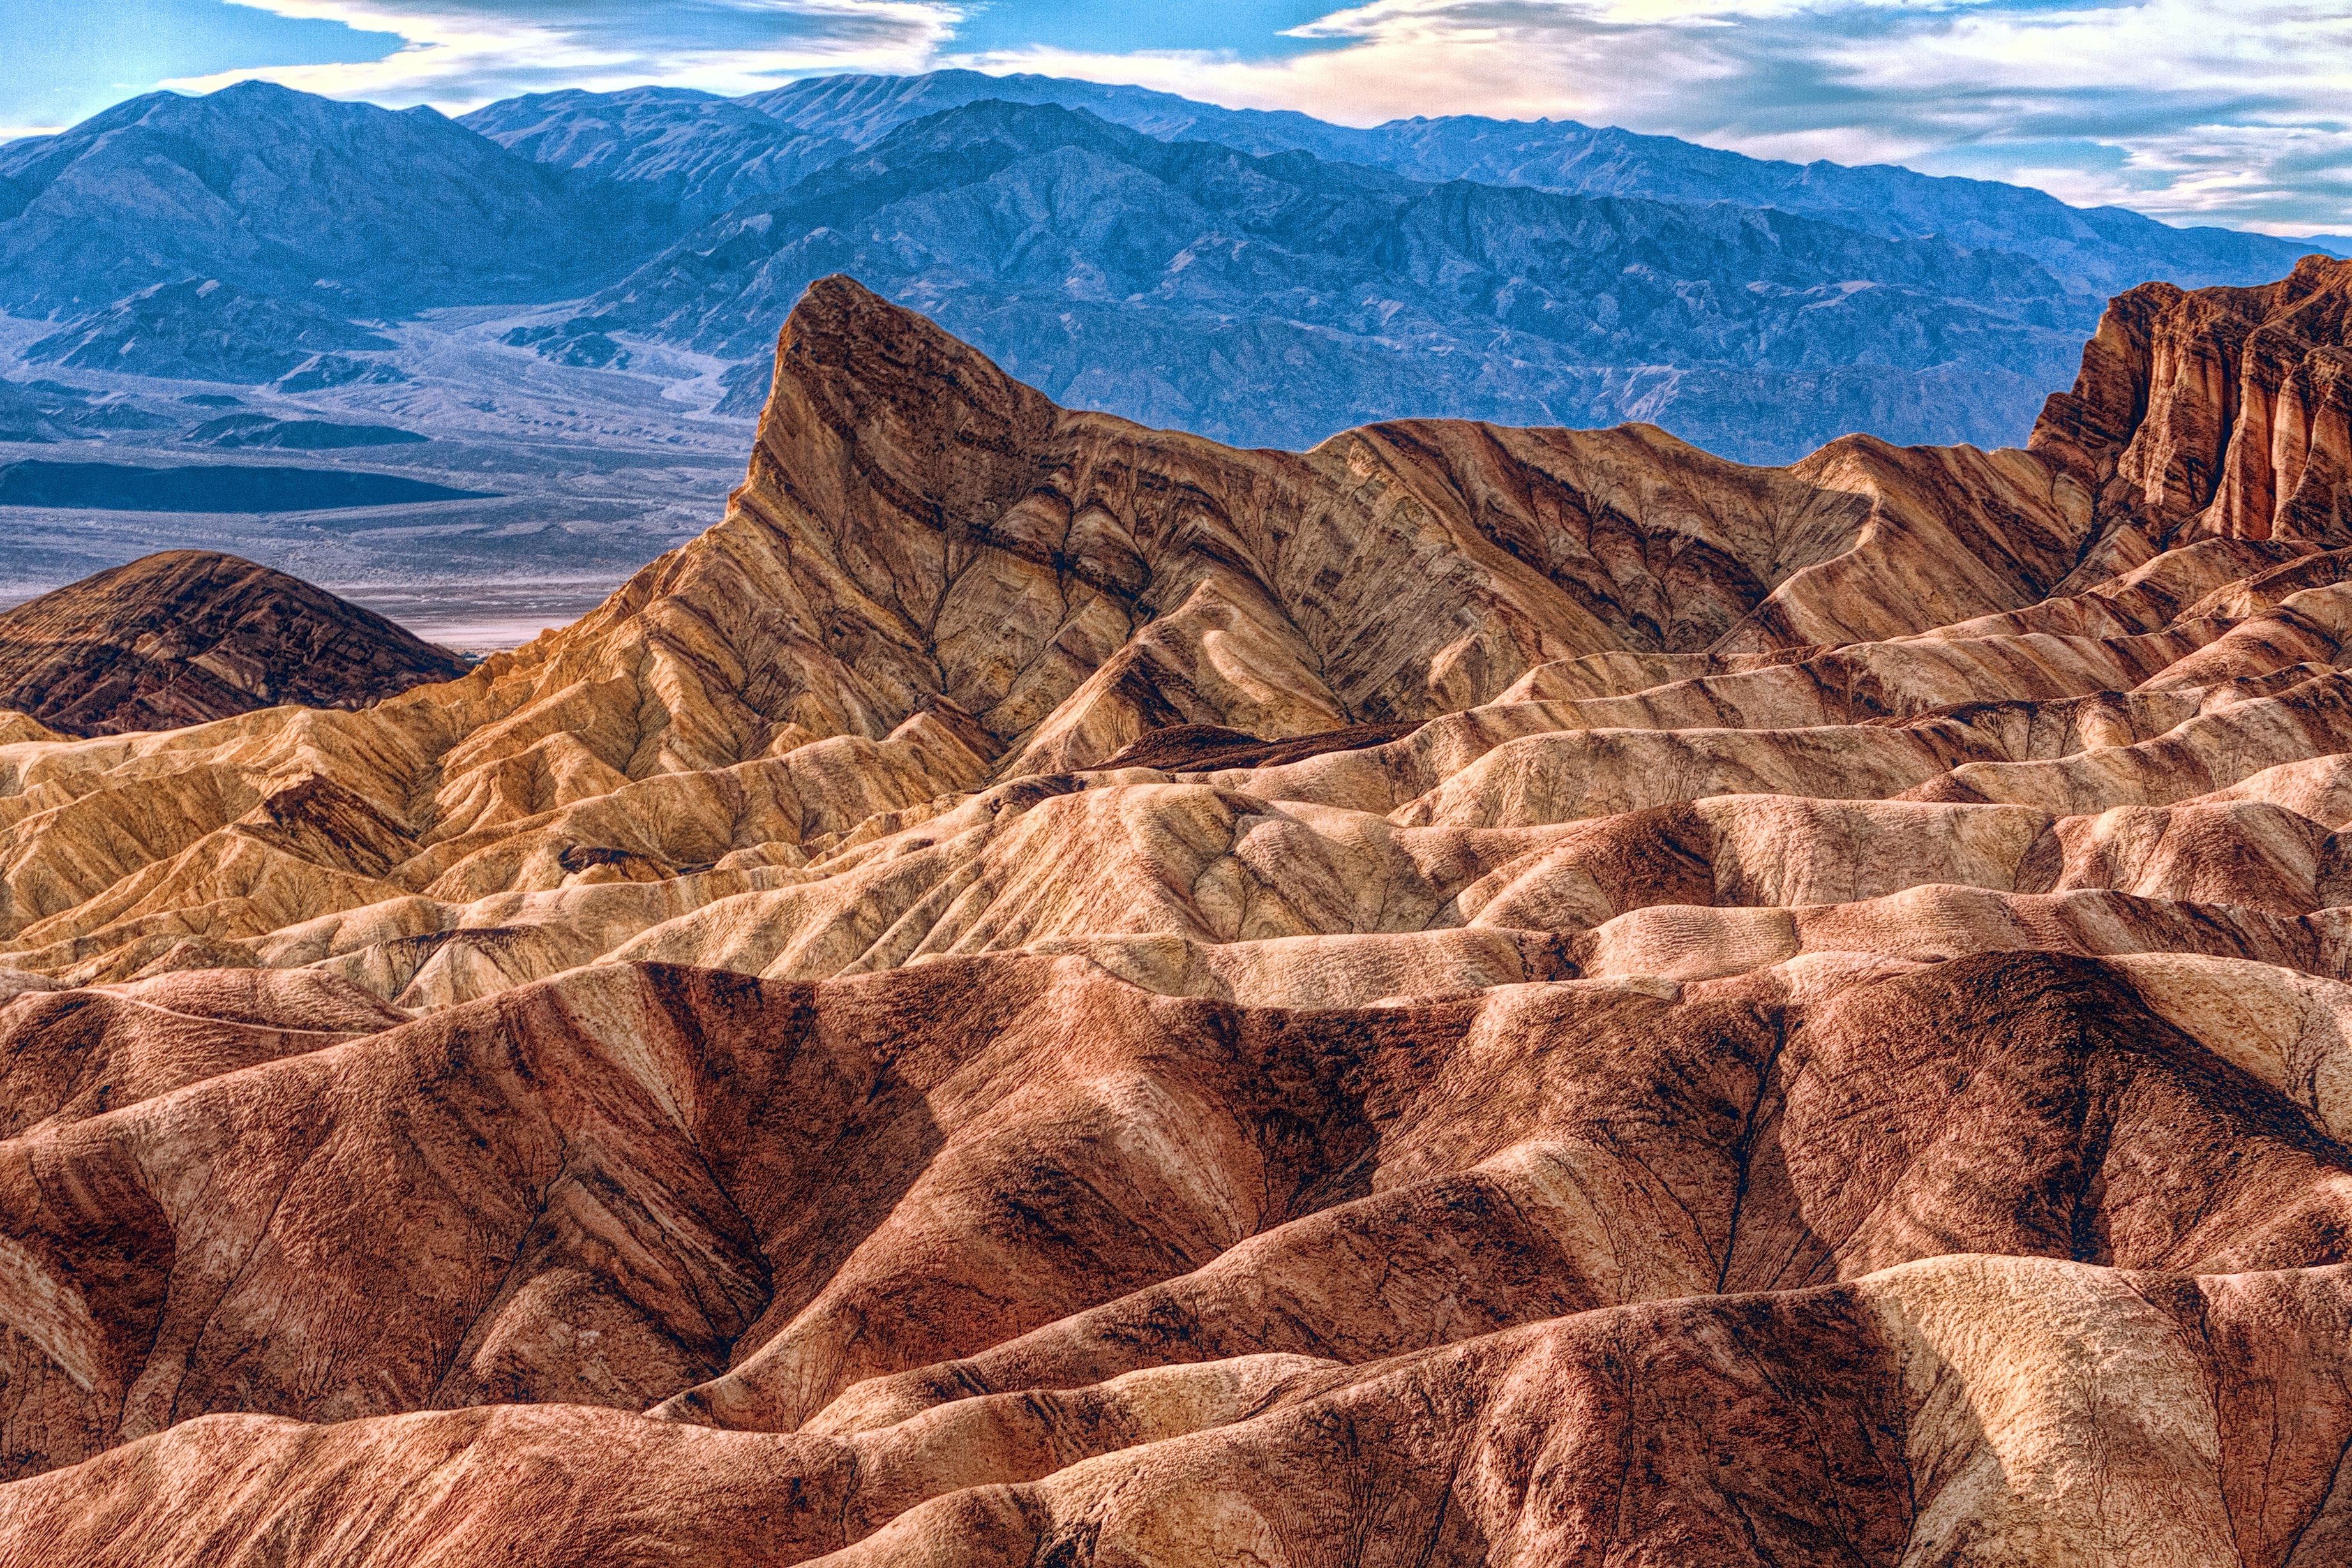
landscape, rock, wilderness, mountain, valley, formation, terrain, geology, badlands, plateau, ecosystem, wadi, butte, landform, natural environment, geographical feature, mountainous landforms